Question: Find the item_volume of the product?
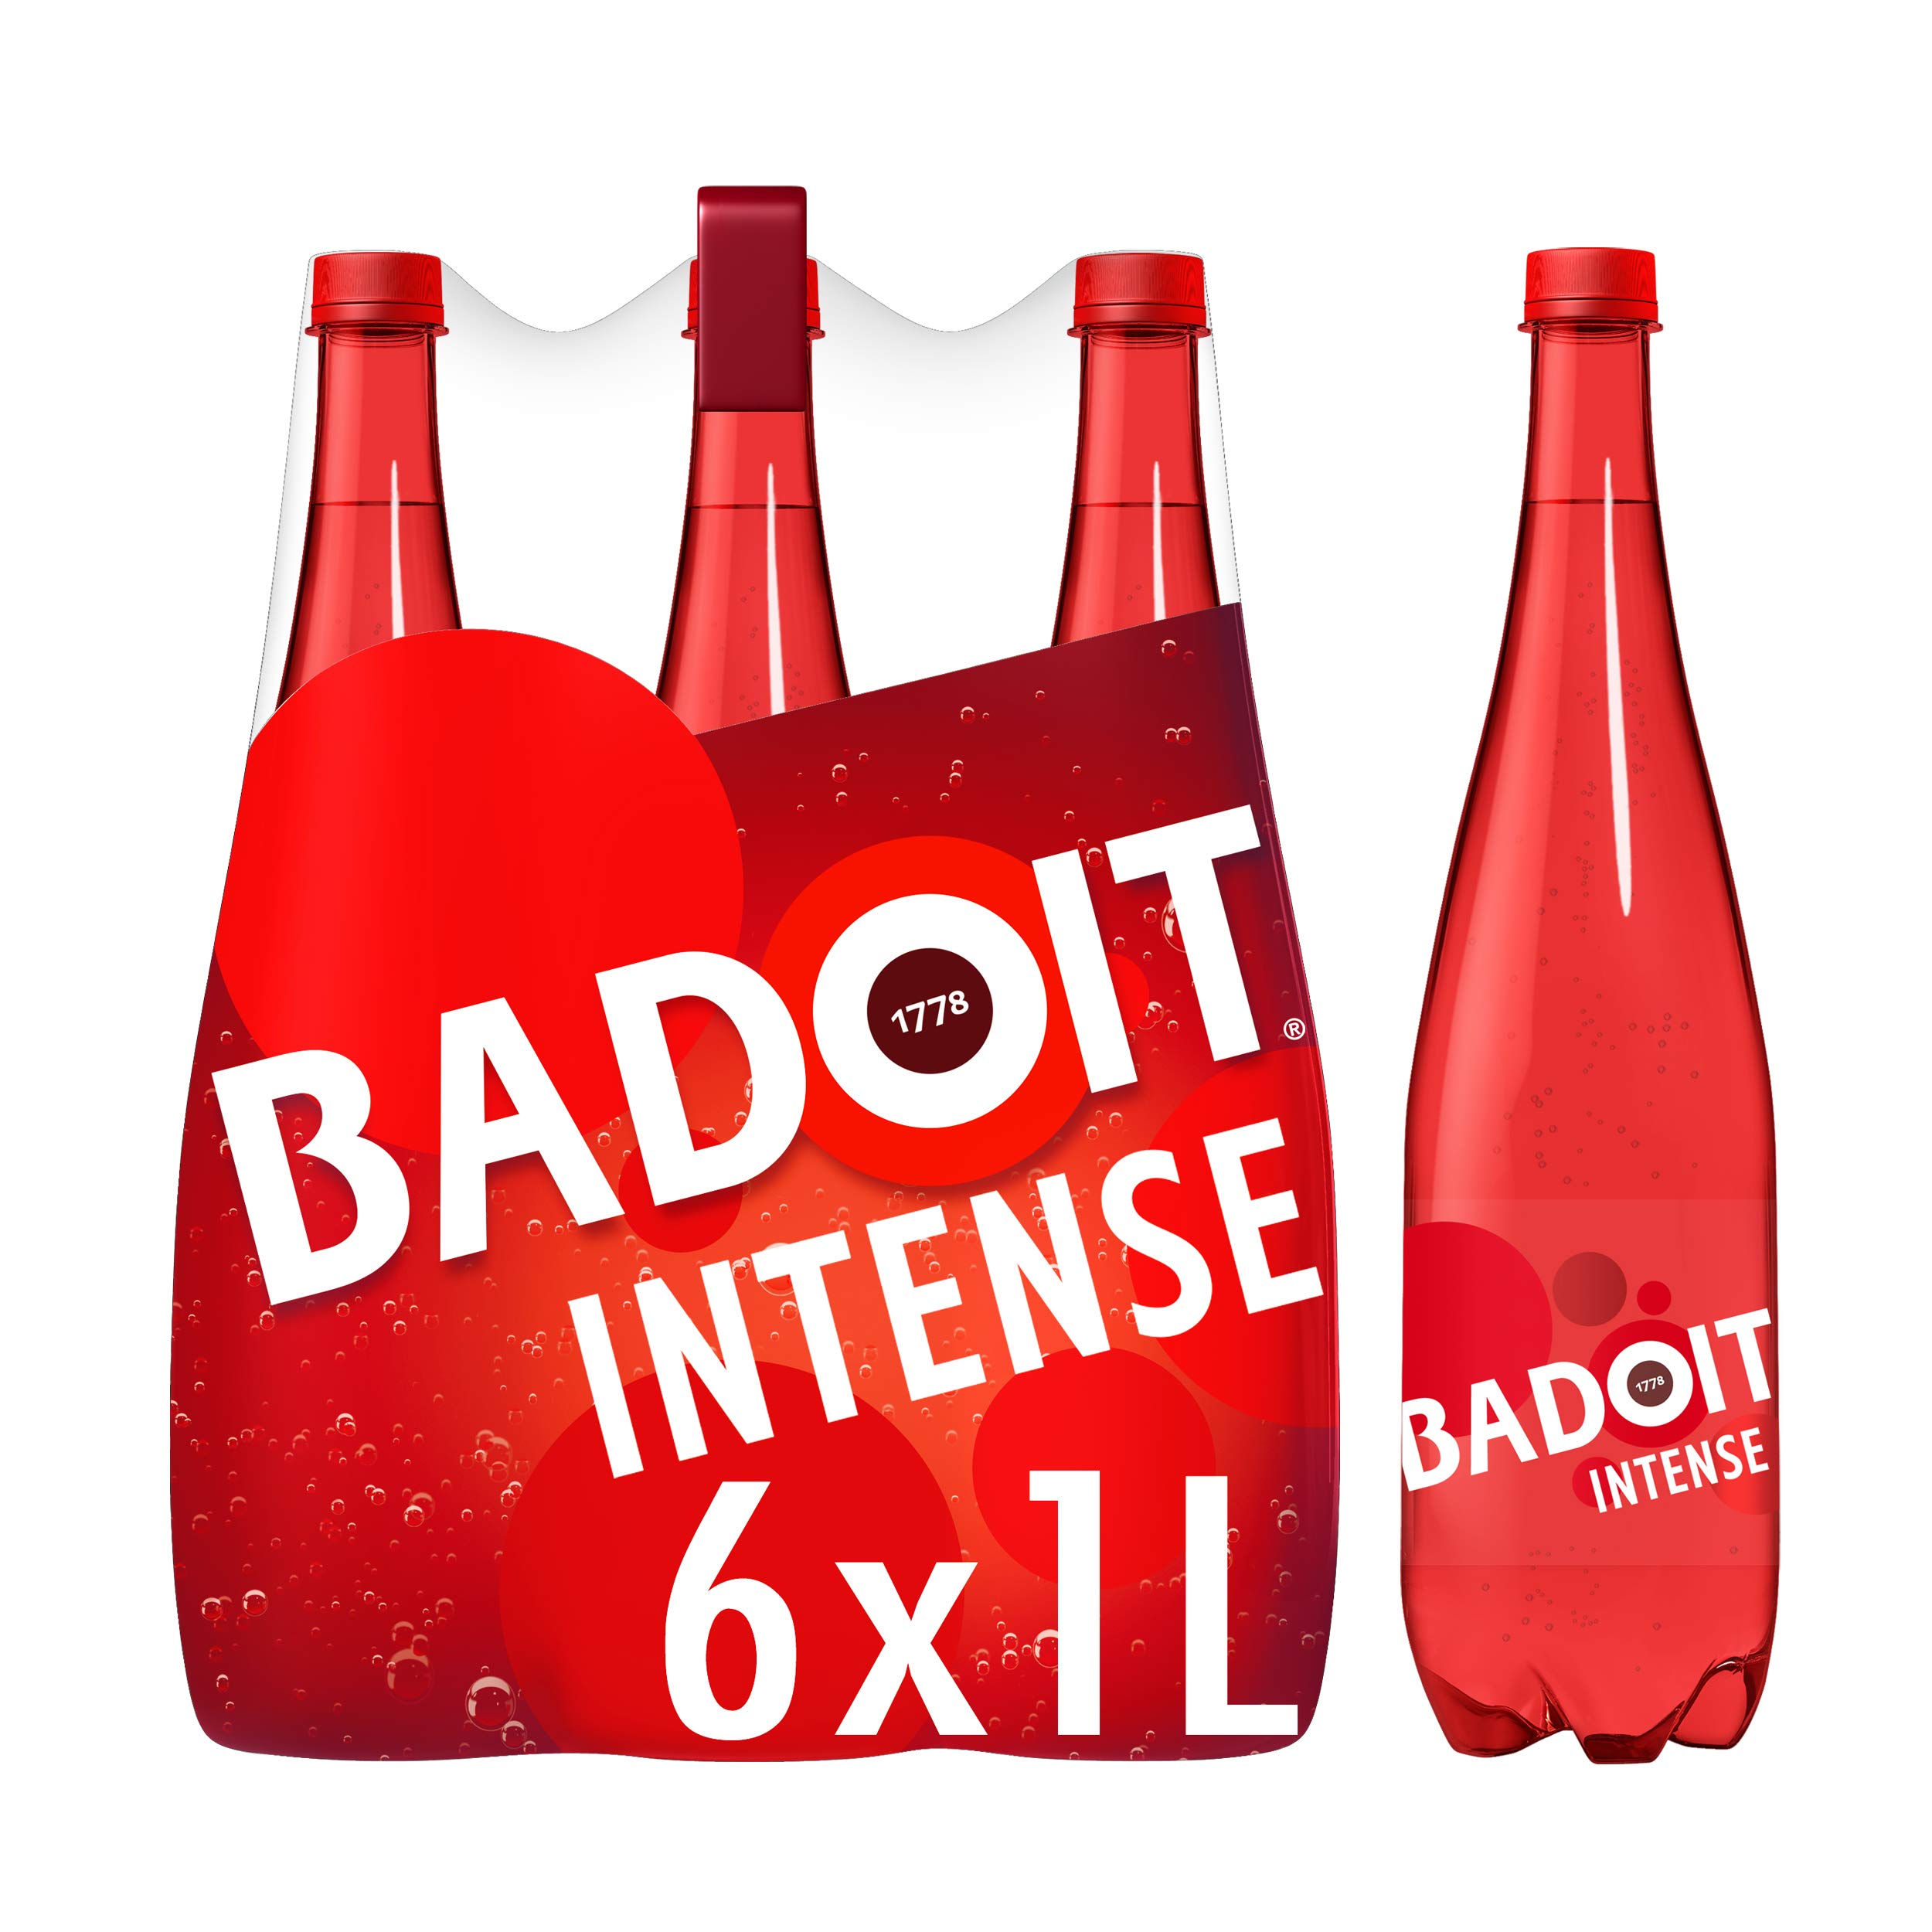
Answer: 1.0 litre